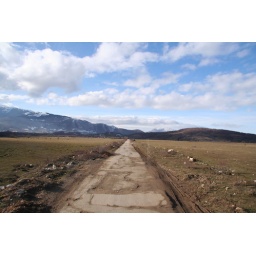
Main road in the Dragas mountains